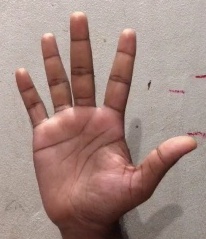
ASL sign: 5